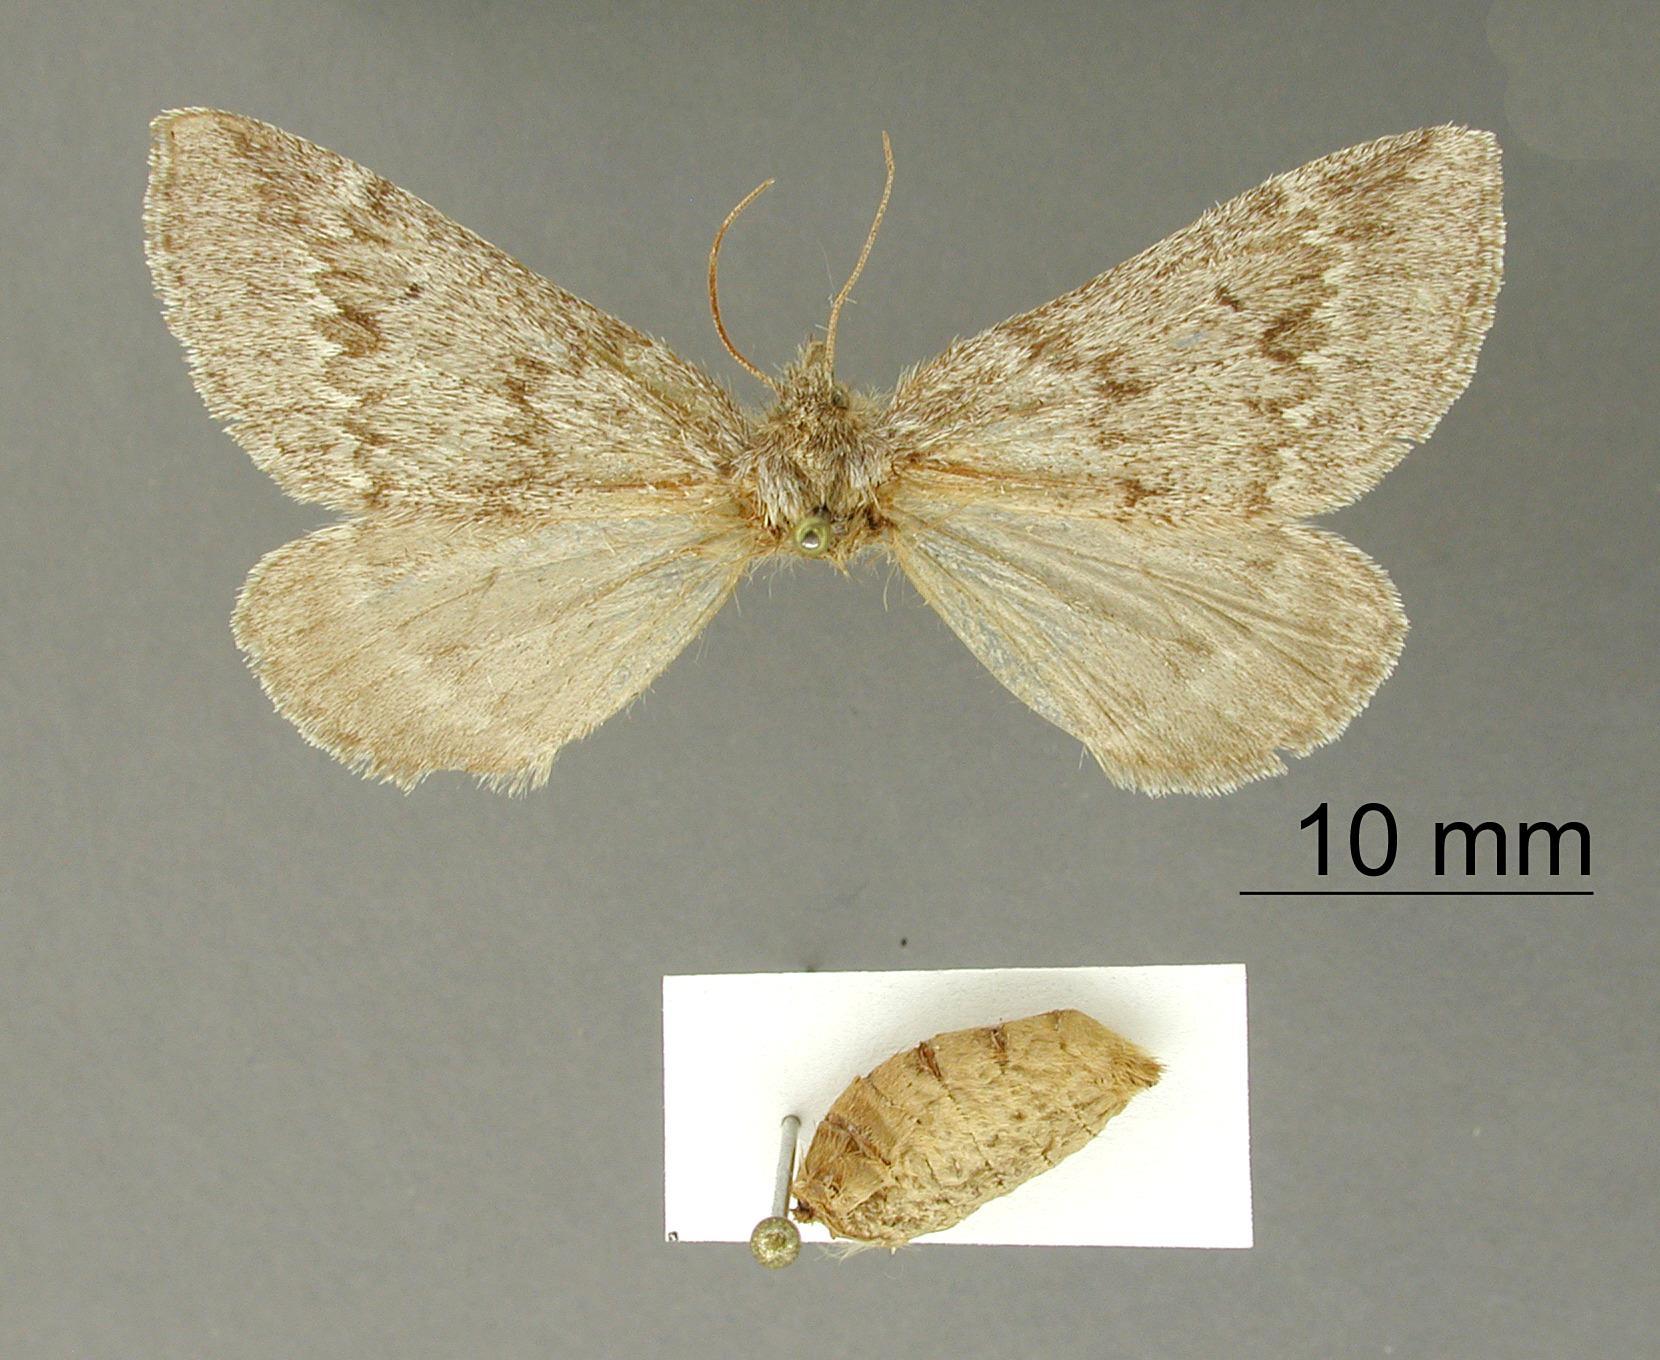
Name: Caenosynteles haploaria
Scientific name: Caenosynteles haploaria Dyar, 1912
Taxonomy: Animalia, Arthropoda, Insecta, Lepidoptera, Geometridae, Larentiinae
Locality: Tehuacan, Mexico